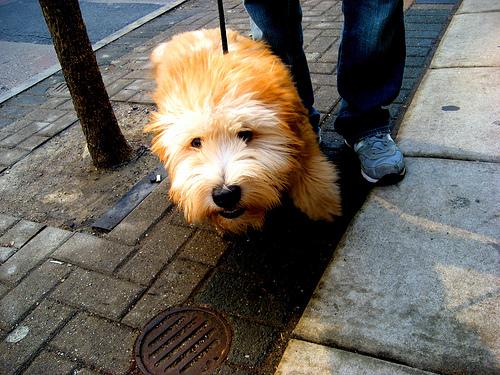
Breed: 235-n000090-soft_coated_wheaten_terrier